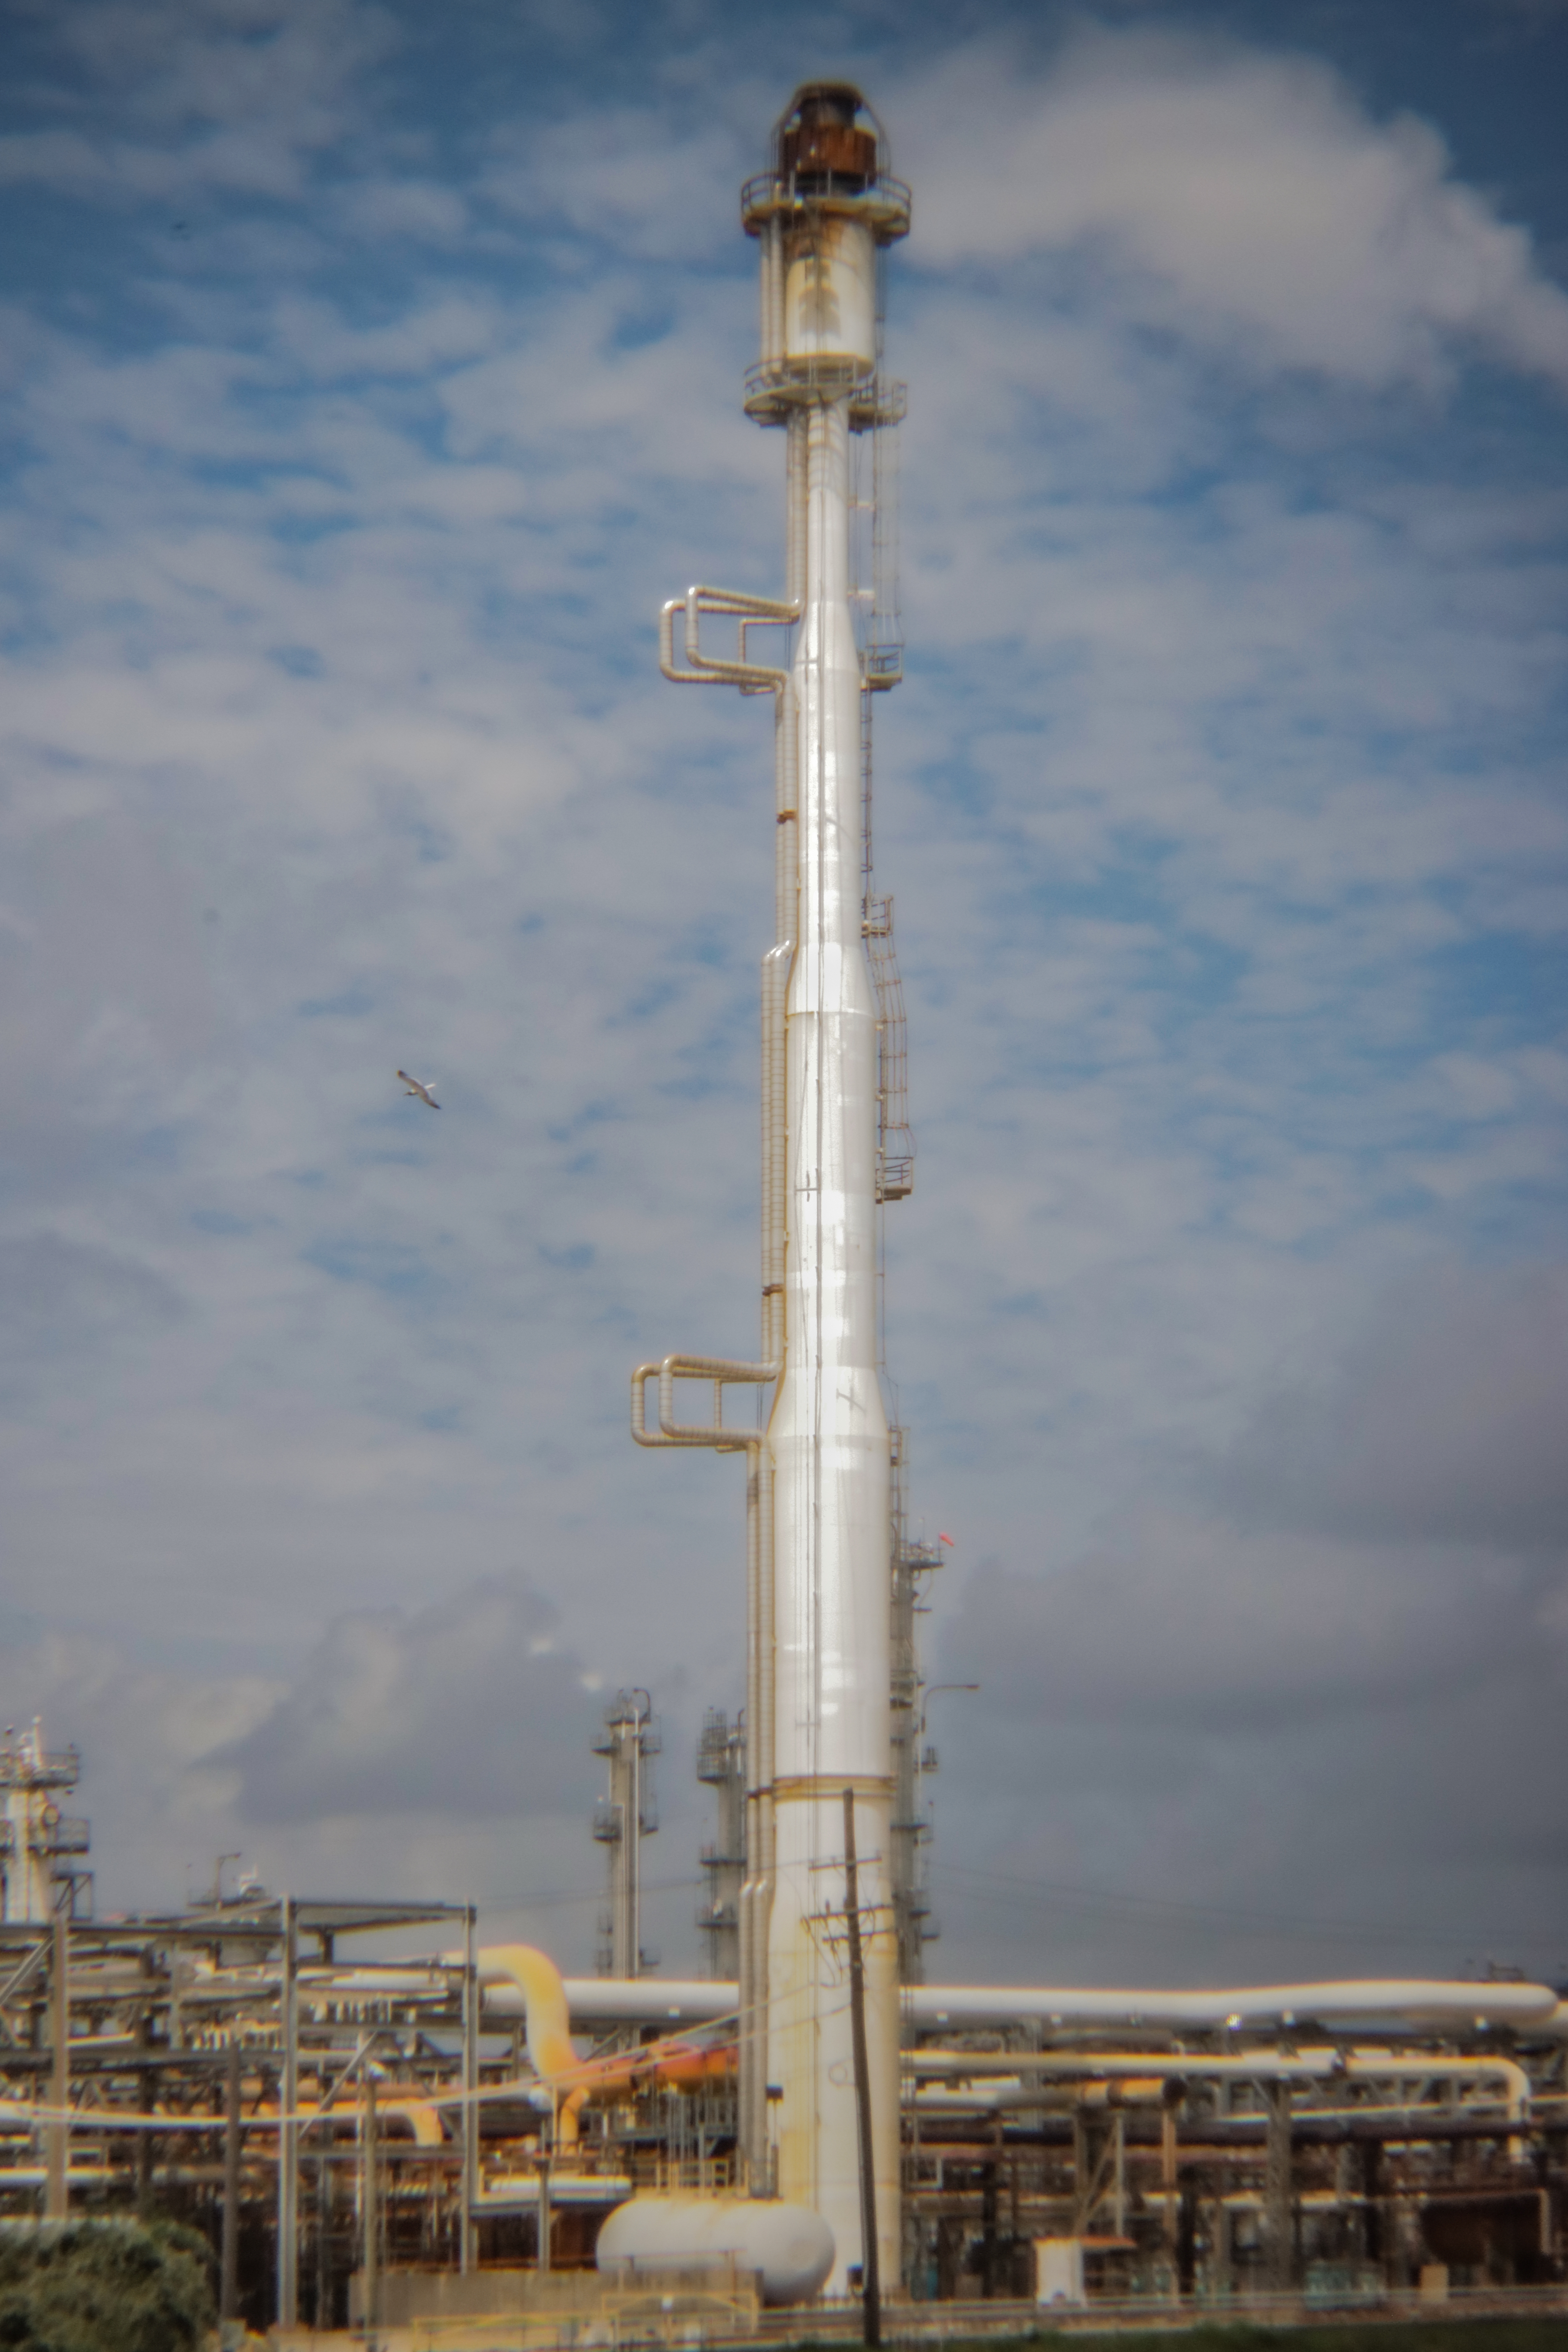
water, sky, clouds, outdoors, boat, industry, tugboat, cloud, building, tower, gas, pole, engineering, public utility, city, chimney, spire, light fixture, factory, house, urban design, crane, wind, column, electricity, cylinder, machine, pollution, monument, beacon, metal